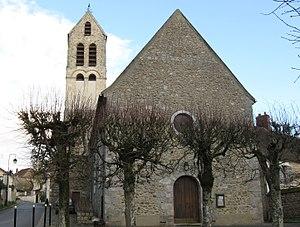
Église Saint-Sauveur de Saint-Sauveur-sur-École. (Seine-et-Marne, région Île-de-France).
Saint-Sauveur-sur-École est une commune française constituant l'une des 26 communes de l'Agglomération du Pays de Fontainebleau. Elle est située dans le département de Seine-et-Marne, en région Île-de-France.